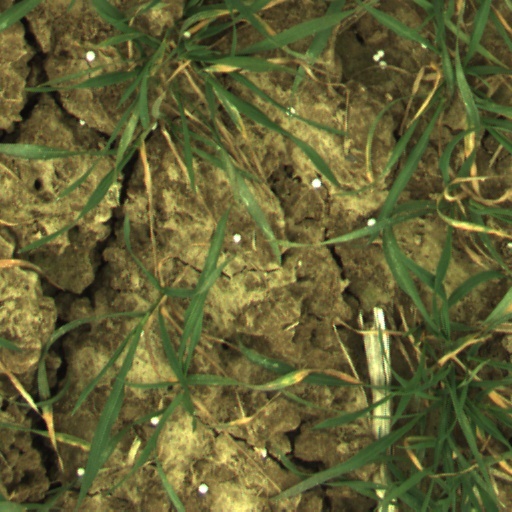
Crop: wheat